USS Birmingham (CL-62)

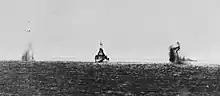
"Birmingham" under fire from Japanese coastal artillery off Saipan

"Birmingham" was reassigned to the Solomon Islands campaign, and she got underway on 21 October to join the naval forces operating there. She reached Espiritu Santo on 4 November, and the next day joined the escort for a convoy of six transport ships headed to Bougainville; two other light cruisers and four destroyers comprised the rest of the escort group. The group safely arrived in Empress Augusta Bay on the morning of 8 November and while they were unloading their cargoes, "Birmingham" and the other escorts patrolled to the southwest of the bay. Throughout the afternoon and early evening, "Birmingham" and her sister ship detected a total of thirteen Japanese aircraft in the distance, but none of them attacked the Allied flotilla during this period. At around 18:30, a Japanese Mitsubishi G4M medium bomber closed with the American ships. At the same time, the air-search radars on the American cruisers picked up a large attack force incoming, at a distance of about .